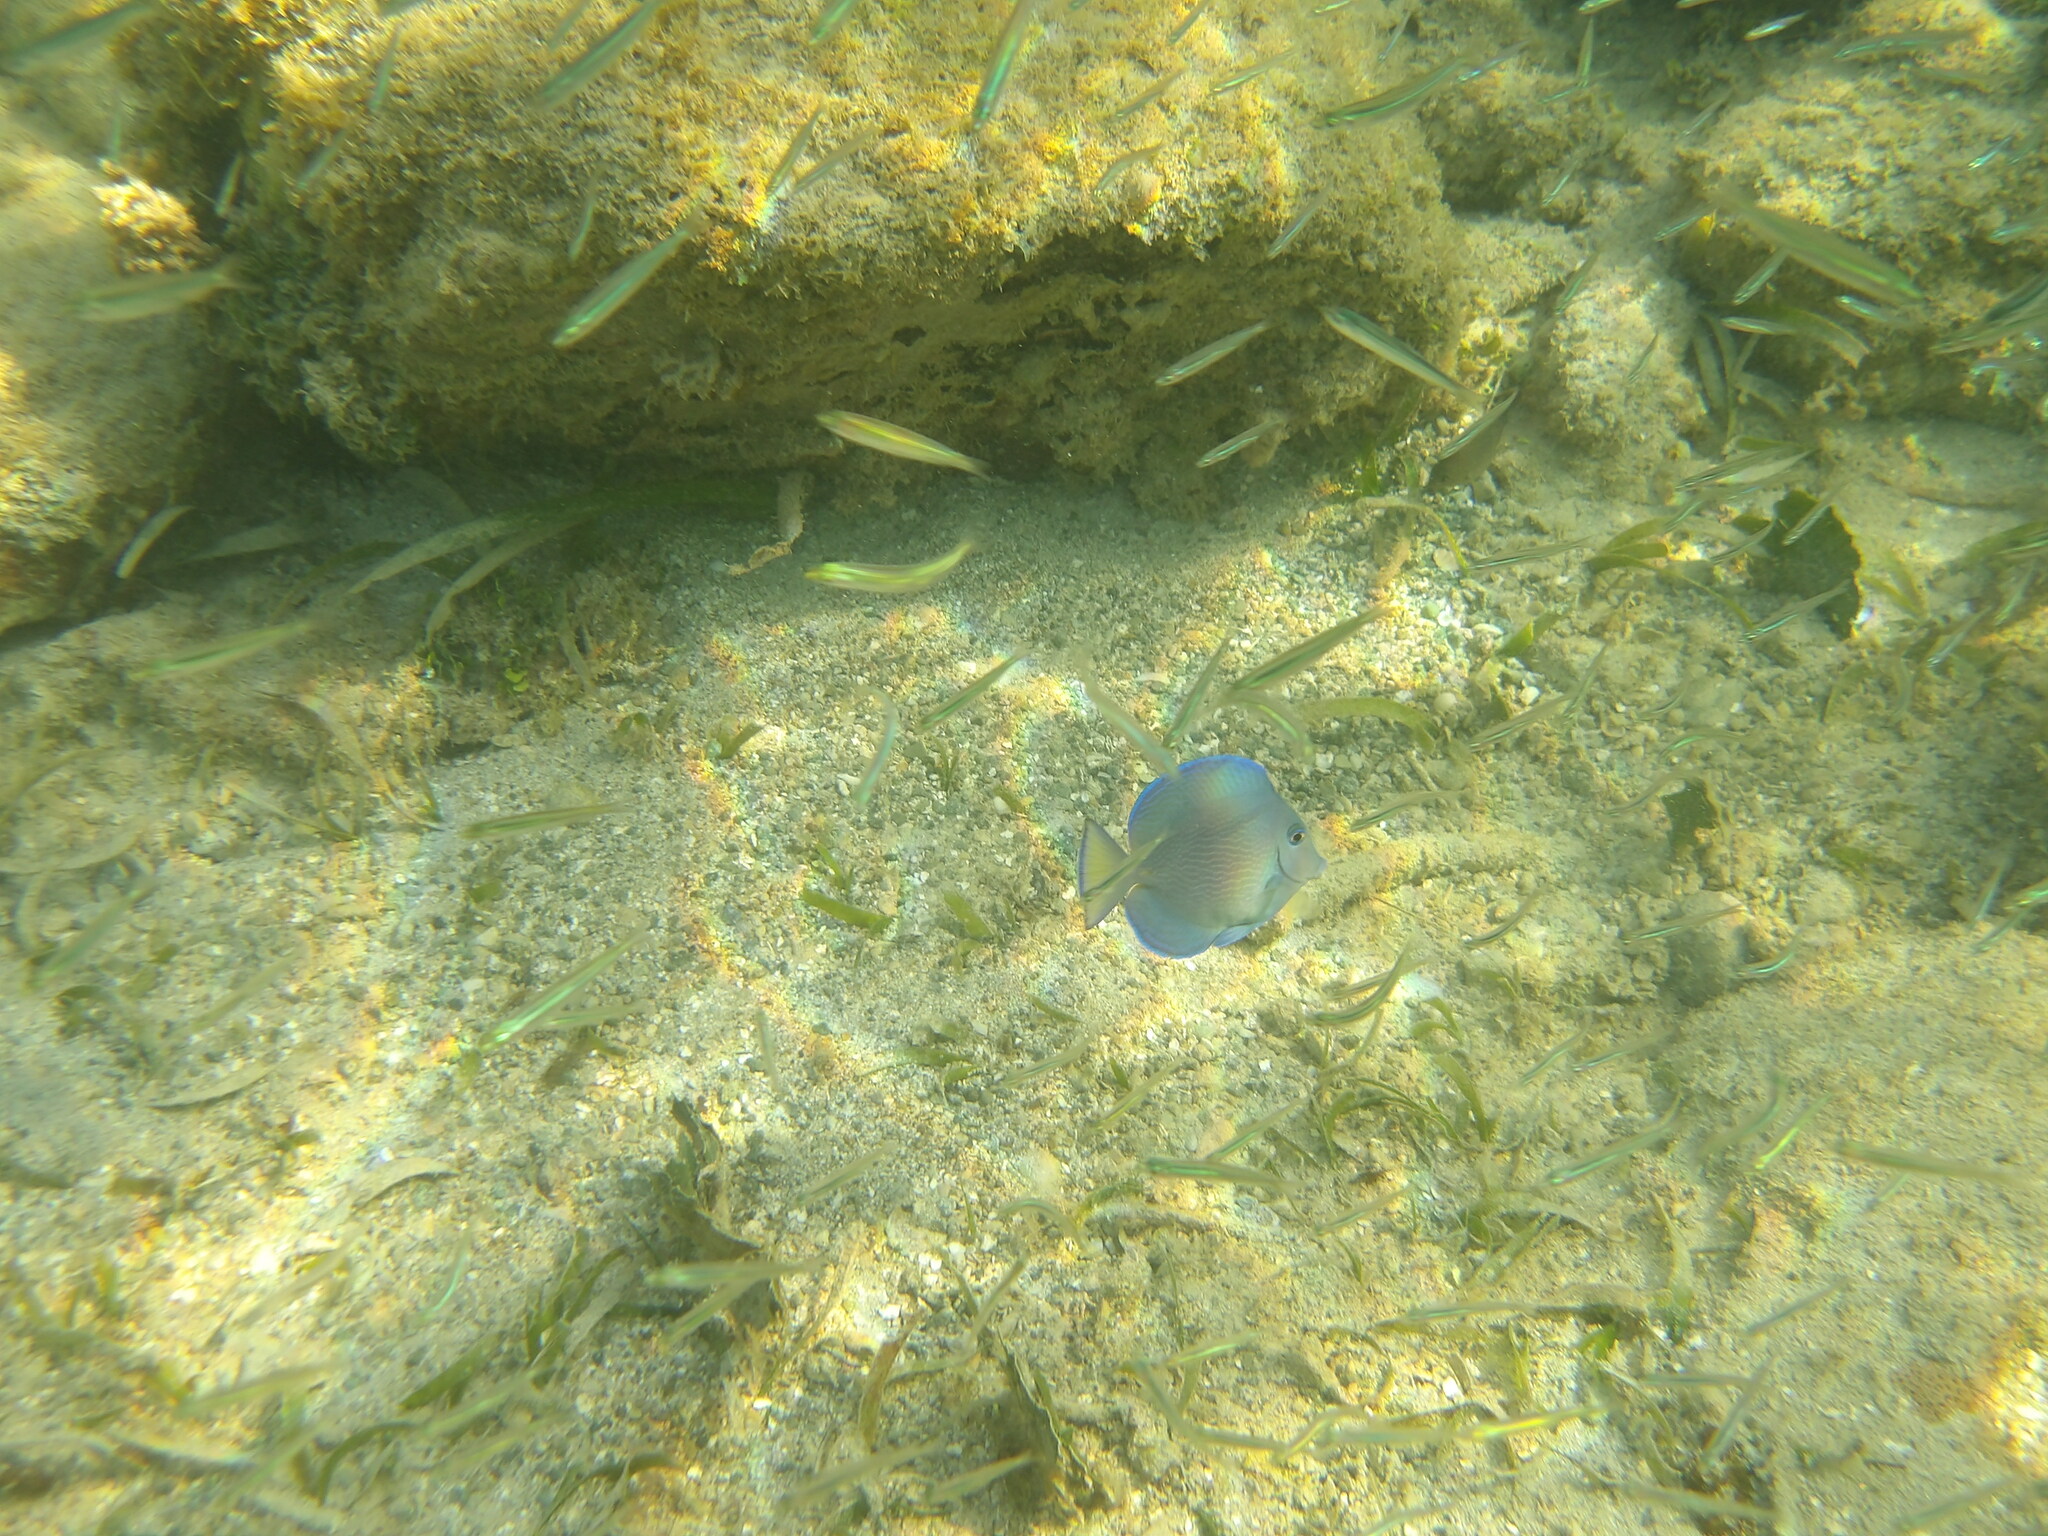
Acanthurus coeruleus (Atlantic Blue Tang)